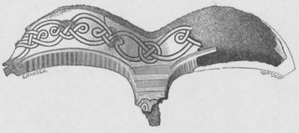
Lokrume hjelmfragmentet
Tegning af Lokrume hjelmfragmentet fra 1907.
Lokrume hjelmfragmentet er et dekoreret øjenbryn-stykke fra en hjelm fra vikingetiden, som blev fundet i Sverige. Det blev fundet i 1907 i Lokrume, der er en lille landsby på Gotland, og det blev beskrevet i en udgivelse samme år, og har herefter været en del af Gotlands Museums udstilling. Det er fremstillet af jern, hvis overflade er dekoreret med sølv og niello, der danner et sammenflettet mønster.